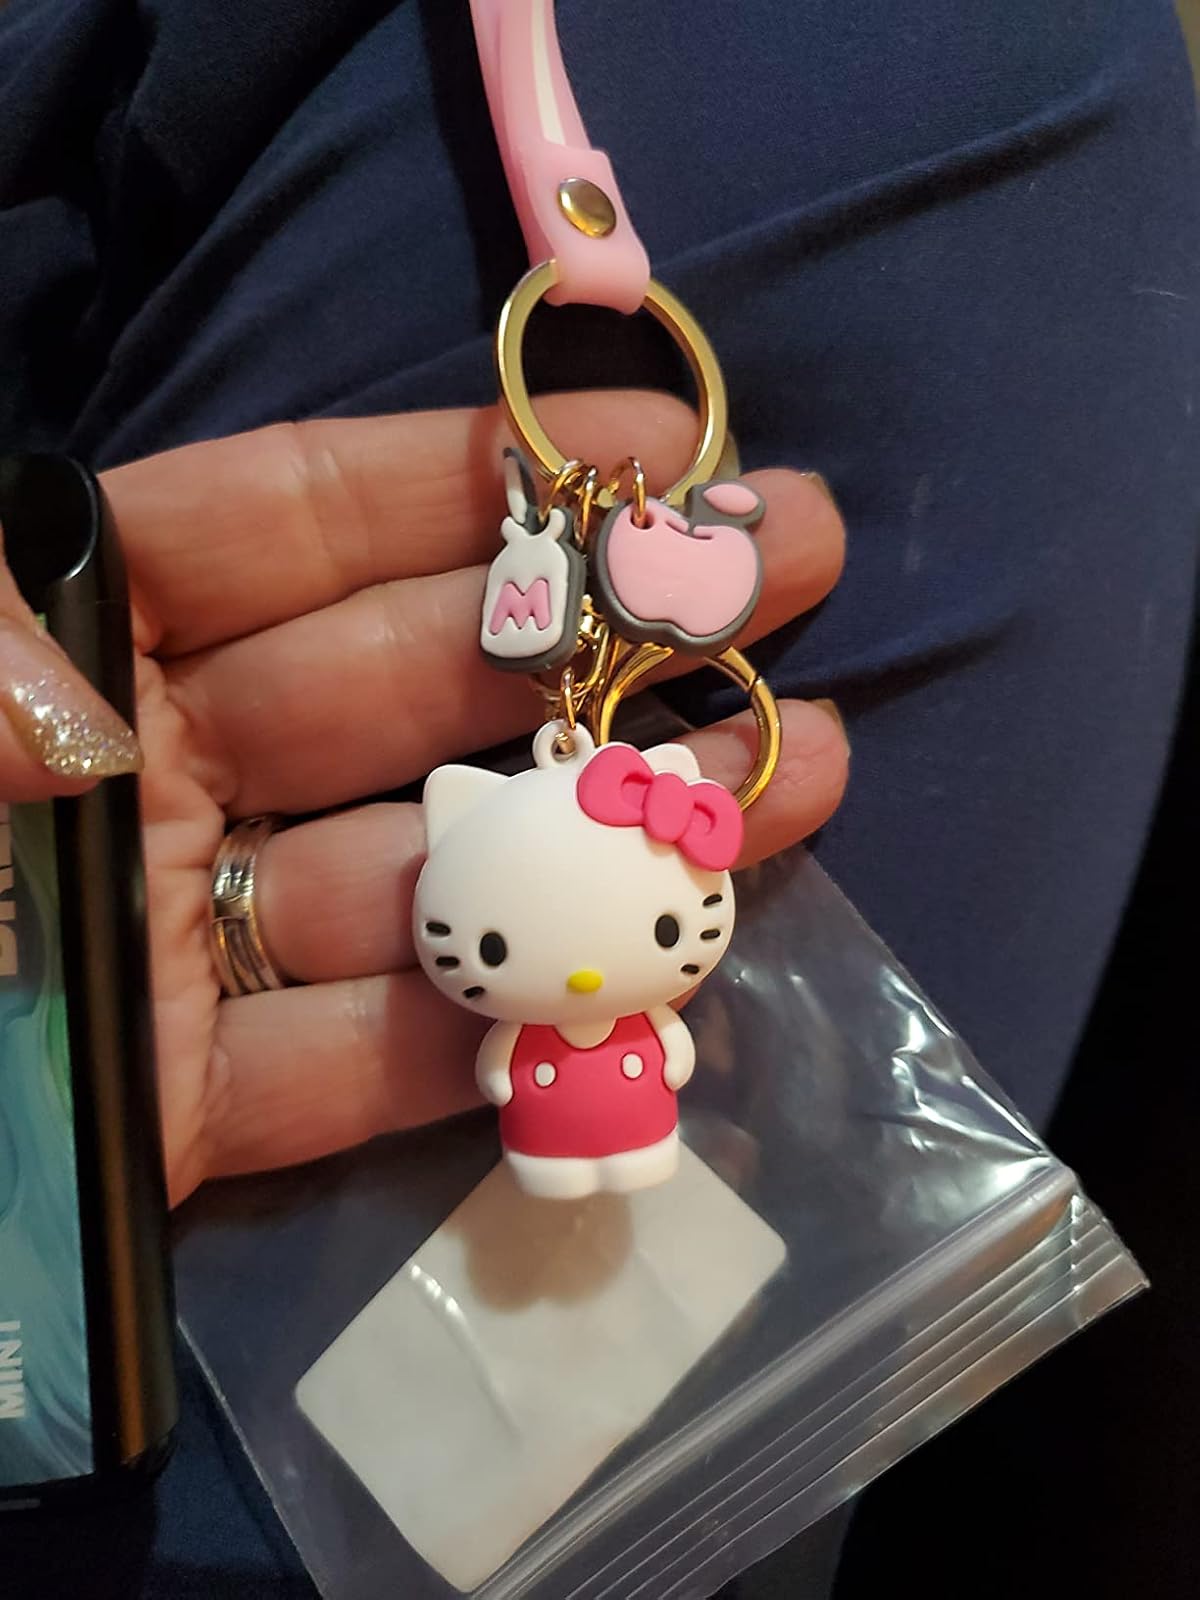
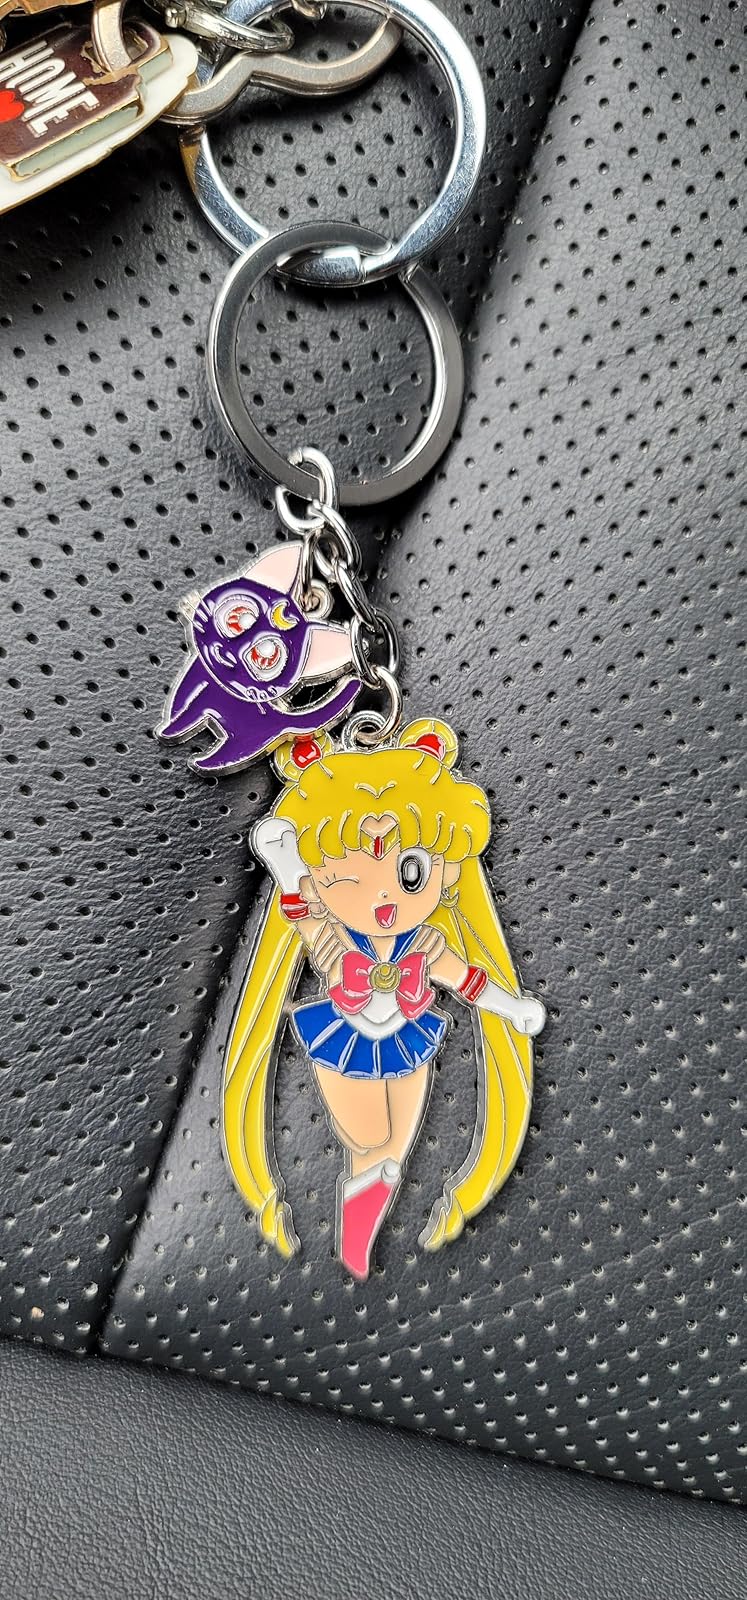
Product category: accessories_keychain
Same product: no